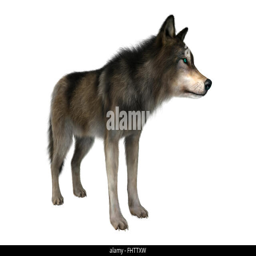
3d digital render of a wild wolf isolated on white background